The Man Who Invented Christmas (film)

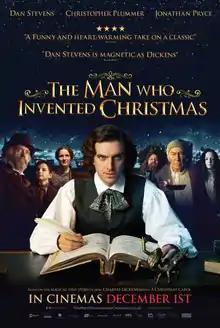
Theatrical release poster

The Man Who Invented Christmas is a 2017 Christmas biographical comedy-drama film about Charles Dickens directed by Bharat Nalluri and written by Susan Coyne. Based on Les Standiford's 2008 non-fiction book of the same name, the joint Canadian and Irish production stars Dan Stevens, Christopher Plummer, and Jonathan Pryce, and follows Dickens (Stevens) as he conceives and writes his 1843 novella "A Christmas Carol".